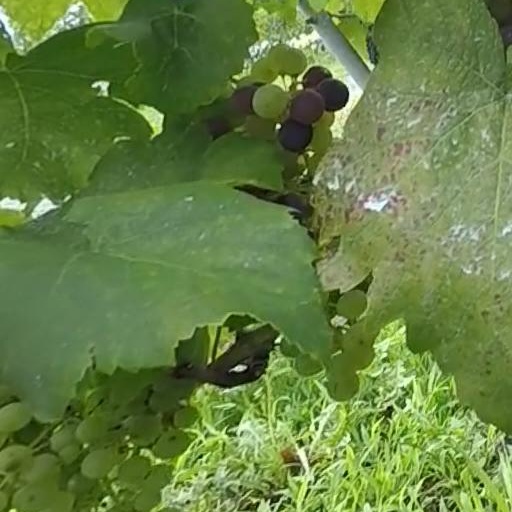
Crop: grape